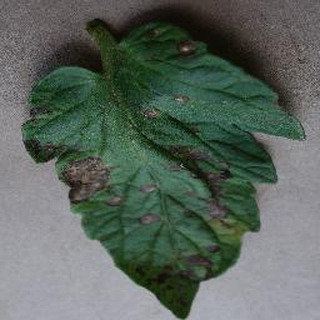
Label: tomato_early_blight